Ujō Noguchi

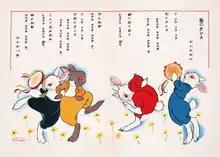
"Rabbit Dance", 1924, text by Noguchi, art by Kiichi Okamoto

His father's business failure and death in 1904 forced him to return to his hometown as head of the family.